Kai Sauer

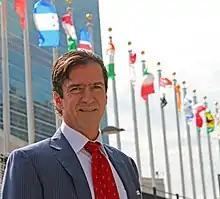
Kai Sauer at UN HQ

Kai Jürgen Mikael Sauer (born 3 March 1967, Hamburg, West Germany) is a Finnish diplomat. He is the Ambassador of the Embassy of Finland to Germany. Prior to this he served four years as the Under Secretary of State for Foreign and Security Policy at the Ministry for Foreign Affairs of Finland.